Ankhnesneferibre

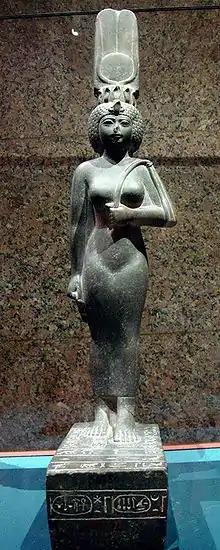
Statue CG 42205 of Ankhenesneferibre, now in the Nubian Museum, Aswan

Ankhnesneferibre was an ancient Egyptian princess and priestess during the 26th Dynasty, daughter of pharaoh Psamtik II and his queen Takhuit. She held the positions of Divine Adoratrice of Amun and later God's Wife of Amun between 595 and 525 BC, during the reigns of Psamtik II, Apries, Amasis II and Psamtik III, until the Achaemenid conquest of Egypt.